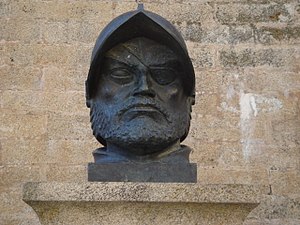
Francicso de Orellana
"Francisco de Orellana var en spansk opdagelsesrejsende og conquistador. Han gennemførte den hidtil første dokumenterede navigation af hele Amazonfloden, som på det tidspunkt blev navngivet ""Rio de Orellana"". Han grundlagde også byen Guayaquil i hvad der i dag er Ecuador.